Nina Williams

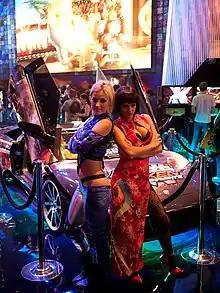
Summer Daniels (left) as Nina, promoting "Tag Tournament 2" at the Electronic Entertainment Expo 2012

Summer Daniels portrayed Nina in the "Tekken Tag Tournament 2" live-action trailer "Girl Power" in 2012. In 1998, Epoch Co. released a 1/10 scale Nina action figure based on her appearance in "Tekken 3", including two plastic swords and one plastic gun. An action figure based on her appearance from "Tekken 5" was released in 2006; two figures based on her appearance in "Death by Degrees" were also released that same year. Kotabukiya released a bishōjo figure of Nina from "Tag Tournament 2" designed by Shunya Yamashita for the 20th anniversary of "Tekken" in 2014. In 2017, Nina was one of the five "Tekken" characters to receive a Funko Pop.